Bull skink

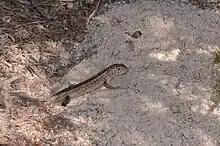
Bull Skink

The heath skink's habitat predominantly consists of open forest and low open woodlands, often featuring rock outcrops, as well as coastal dunes and heathlands. Exhibiting cryptic behaviour, it is specialised for burrowing, particularly in sandy or loamy soil types. The animal creates intricate tunnel networks, referred to as warrens, in and around large sand dune crests. These warrens, which often feature multiple entrances, are consistent with those of other species in the same genus and are usually situated at the base of small to medium-sized shrubs.